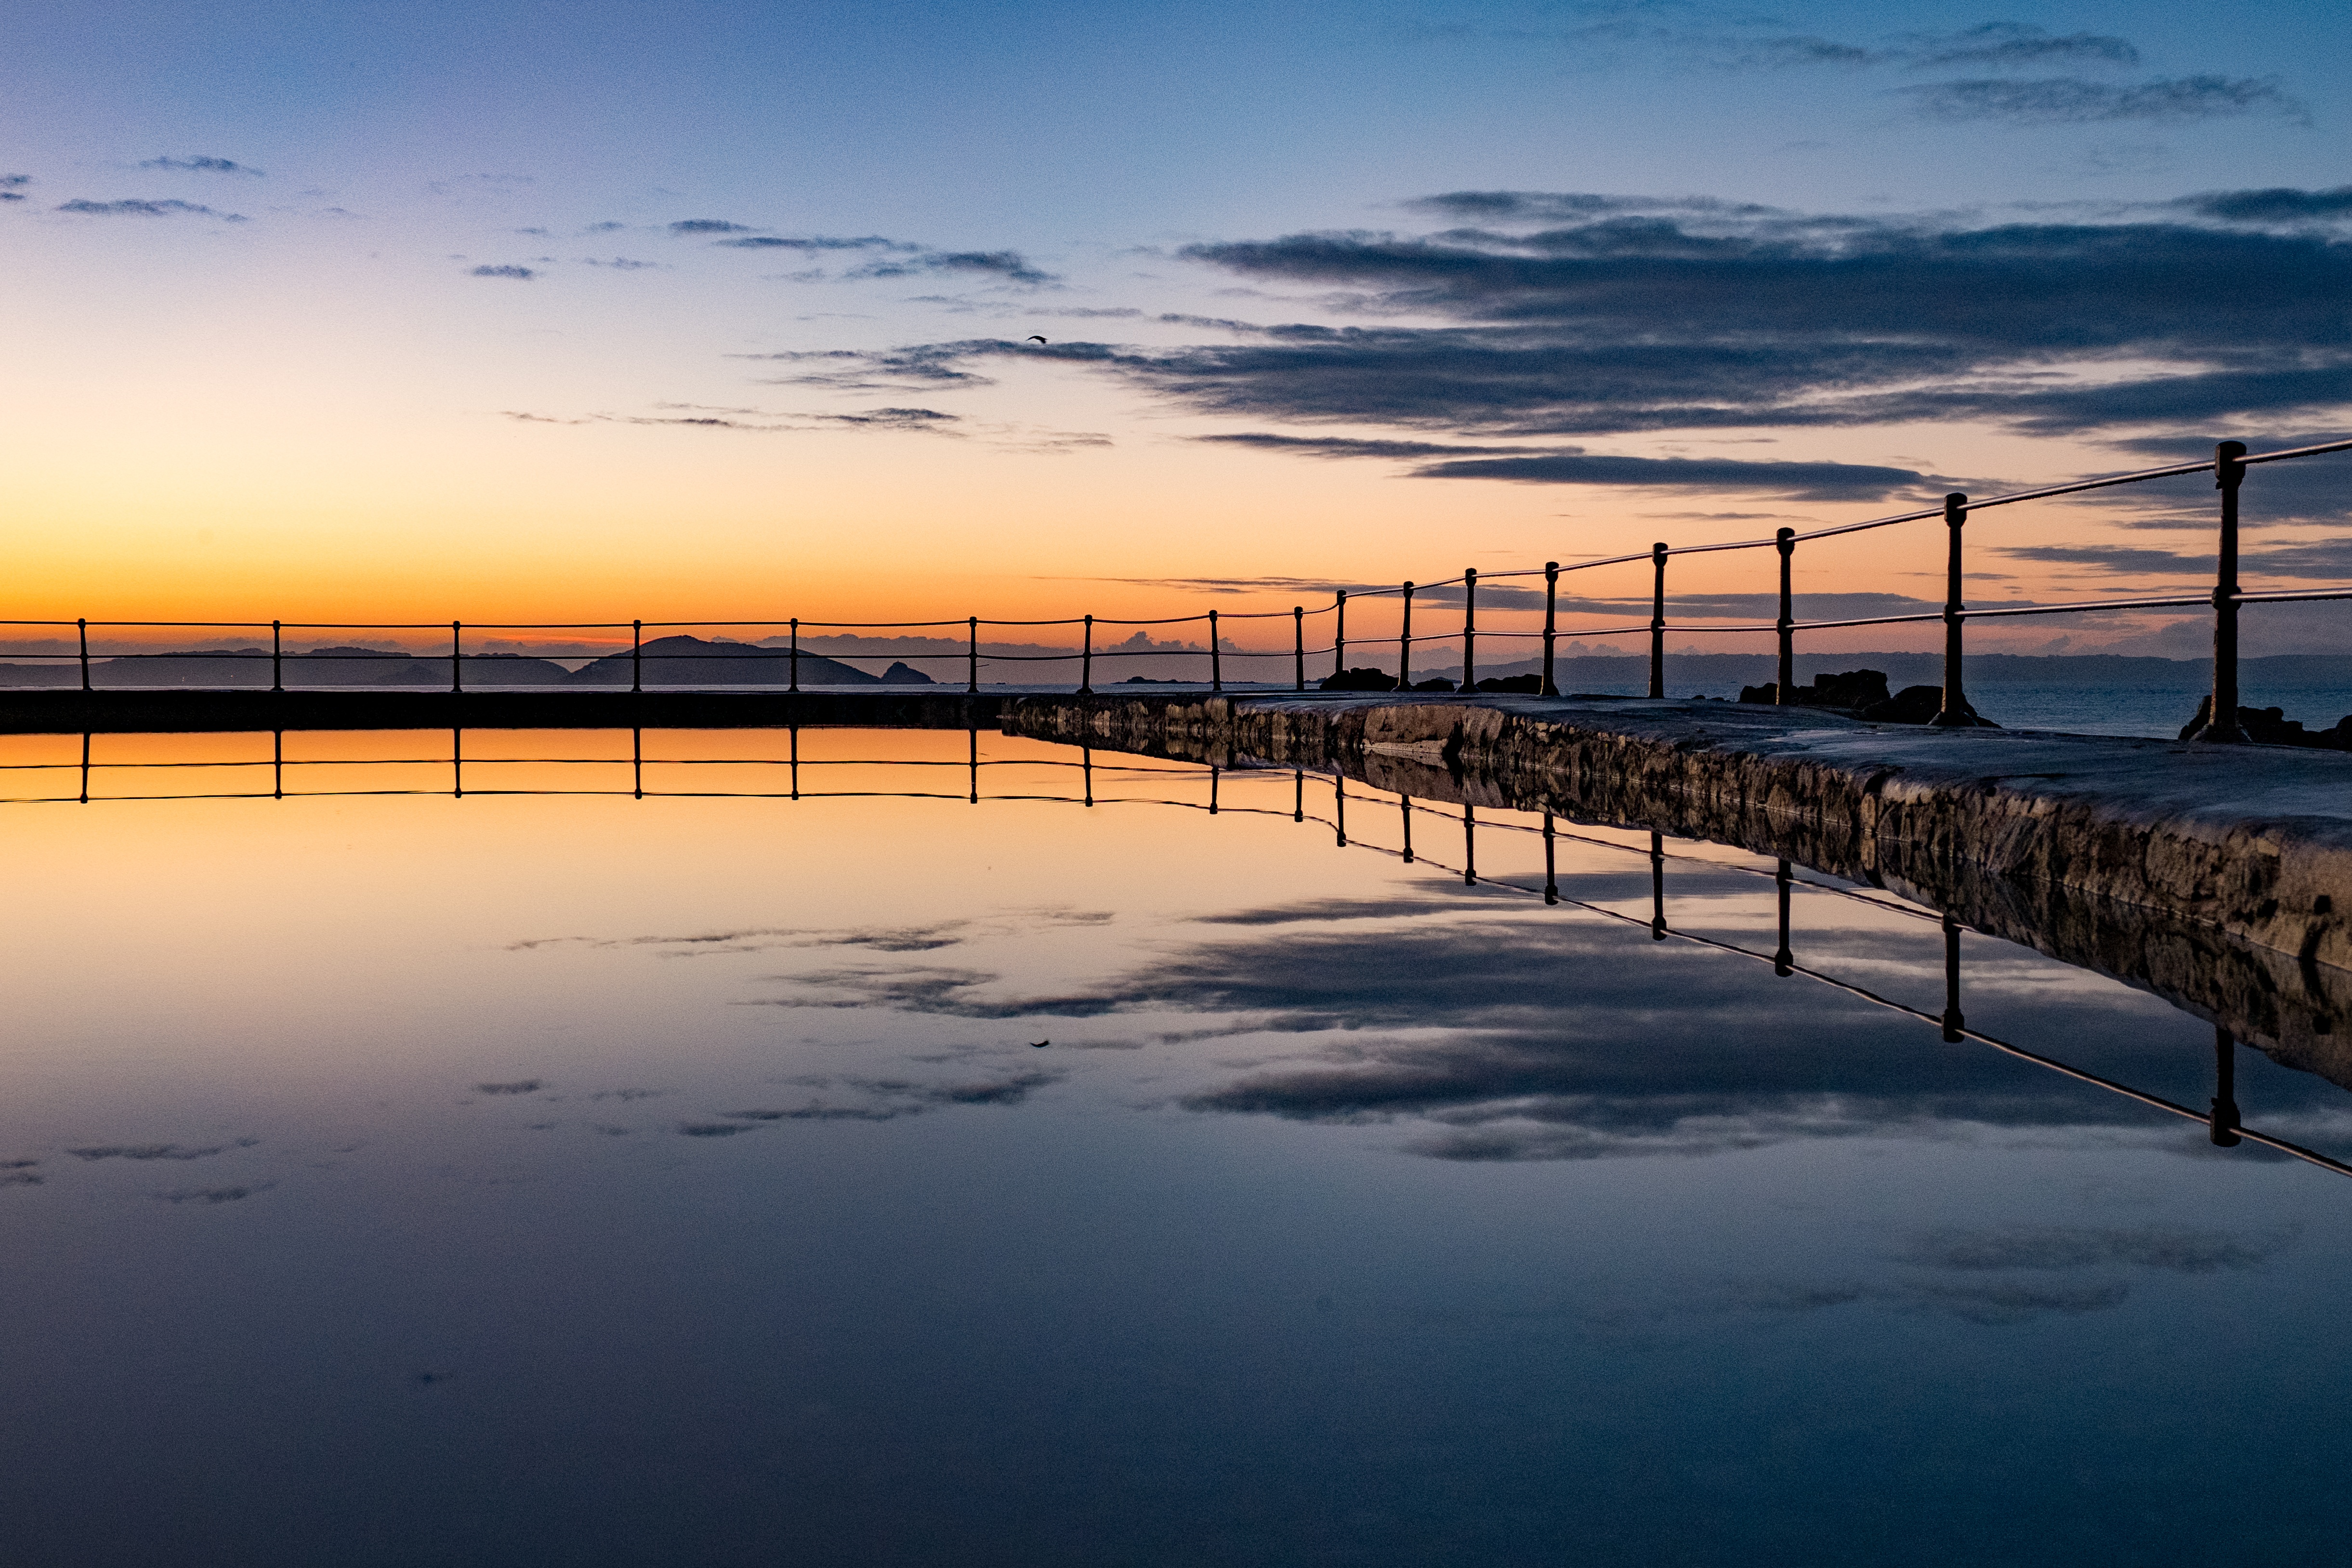
beach, sea, coast, ocean, horizon, cloud, sky, sunrise, sunset, sunlight, morning, shore, wave, dawn, pier, dusk, evening, reflection, bay, body of water